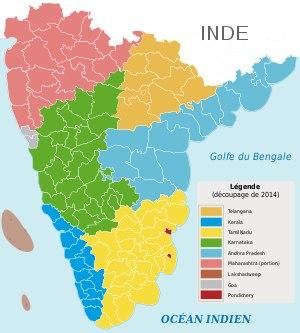
L’Inde du Sud est la région qui englobe les États indiens de l'Andhra Pradesh, du Maharashtra, du Karnataka, du Kerala, de Goa, du Tamil Nadu et du Télangana, ainsi que les territoires de Lakshadweep et de Pondichéry.